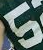
Number: 5